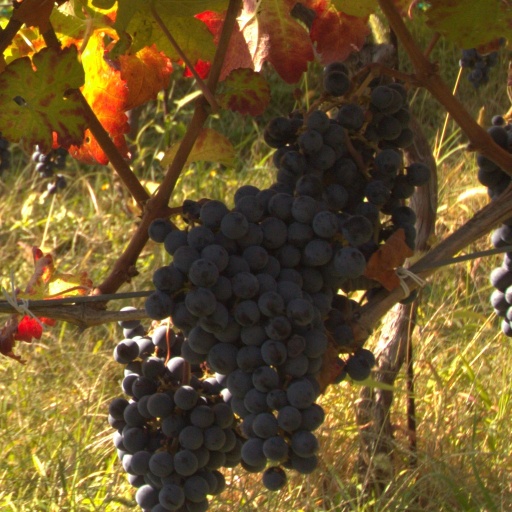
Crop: grape